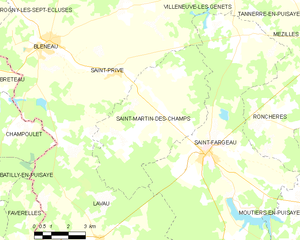
Carte des communes françaises Saint-Martin-des-Champs